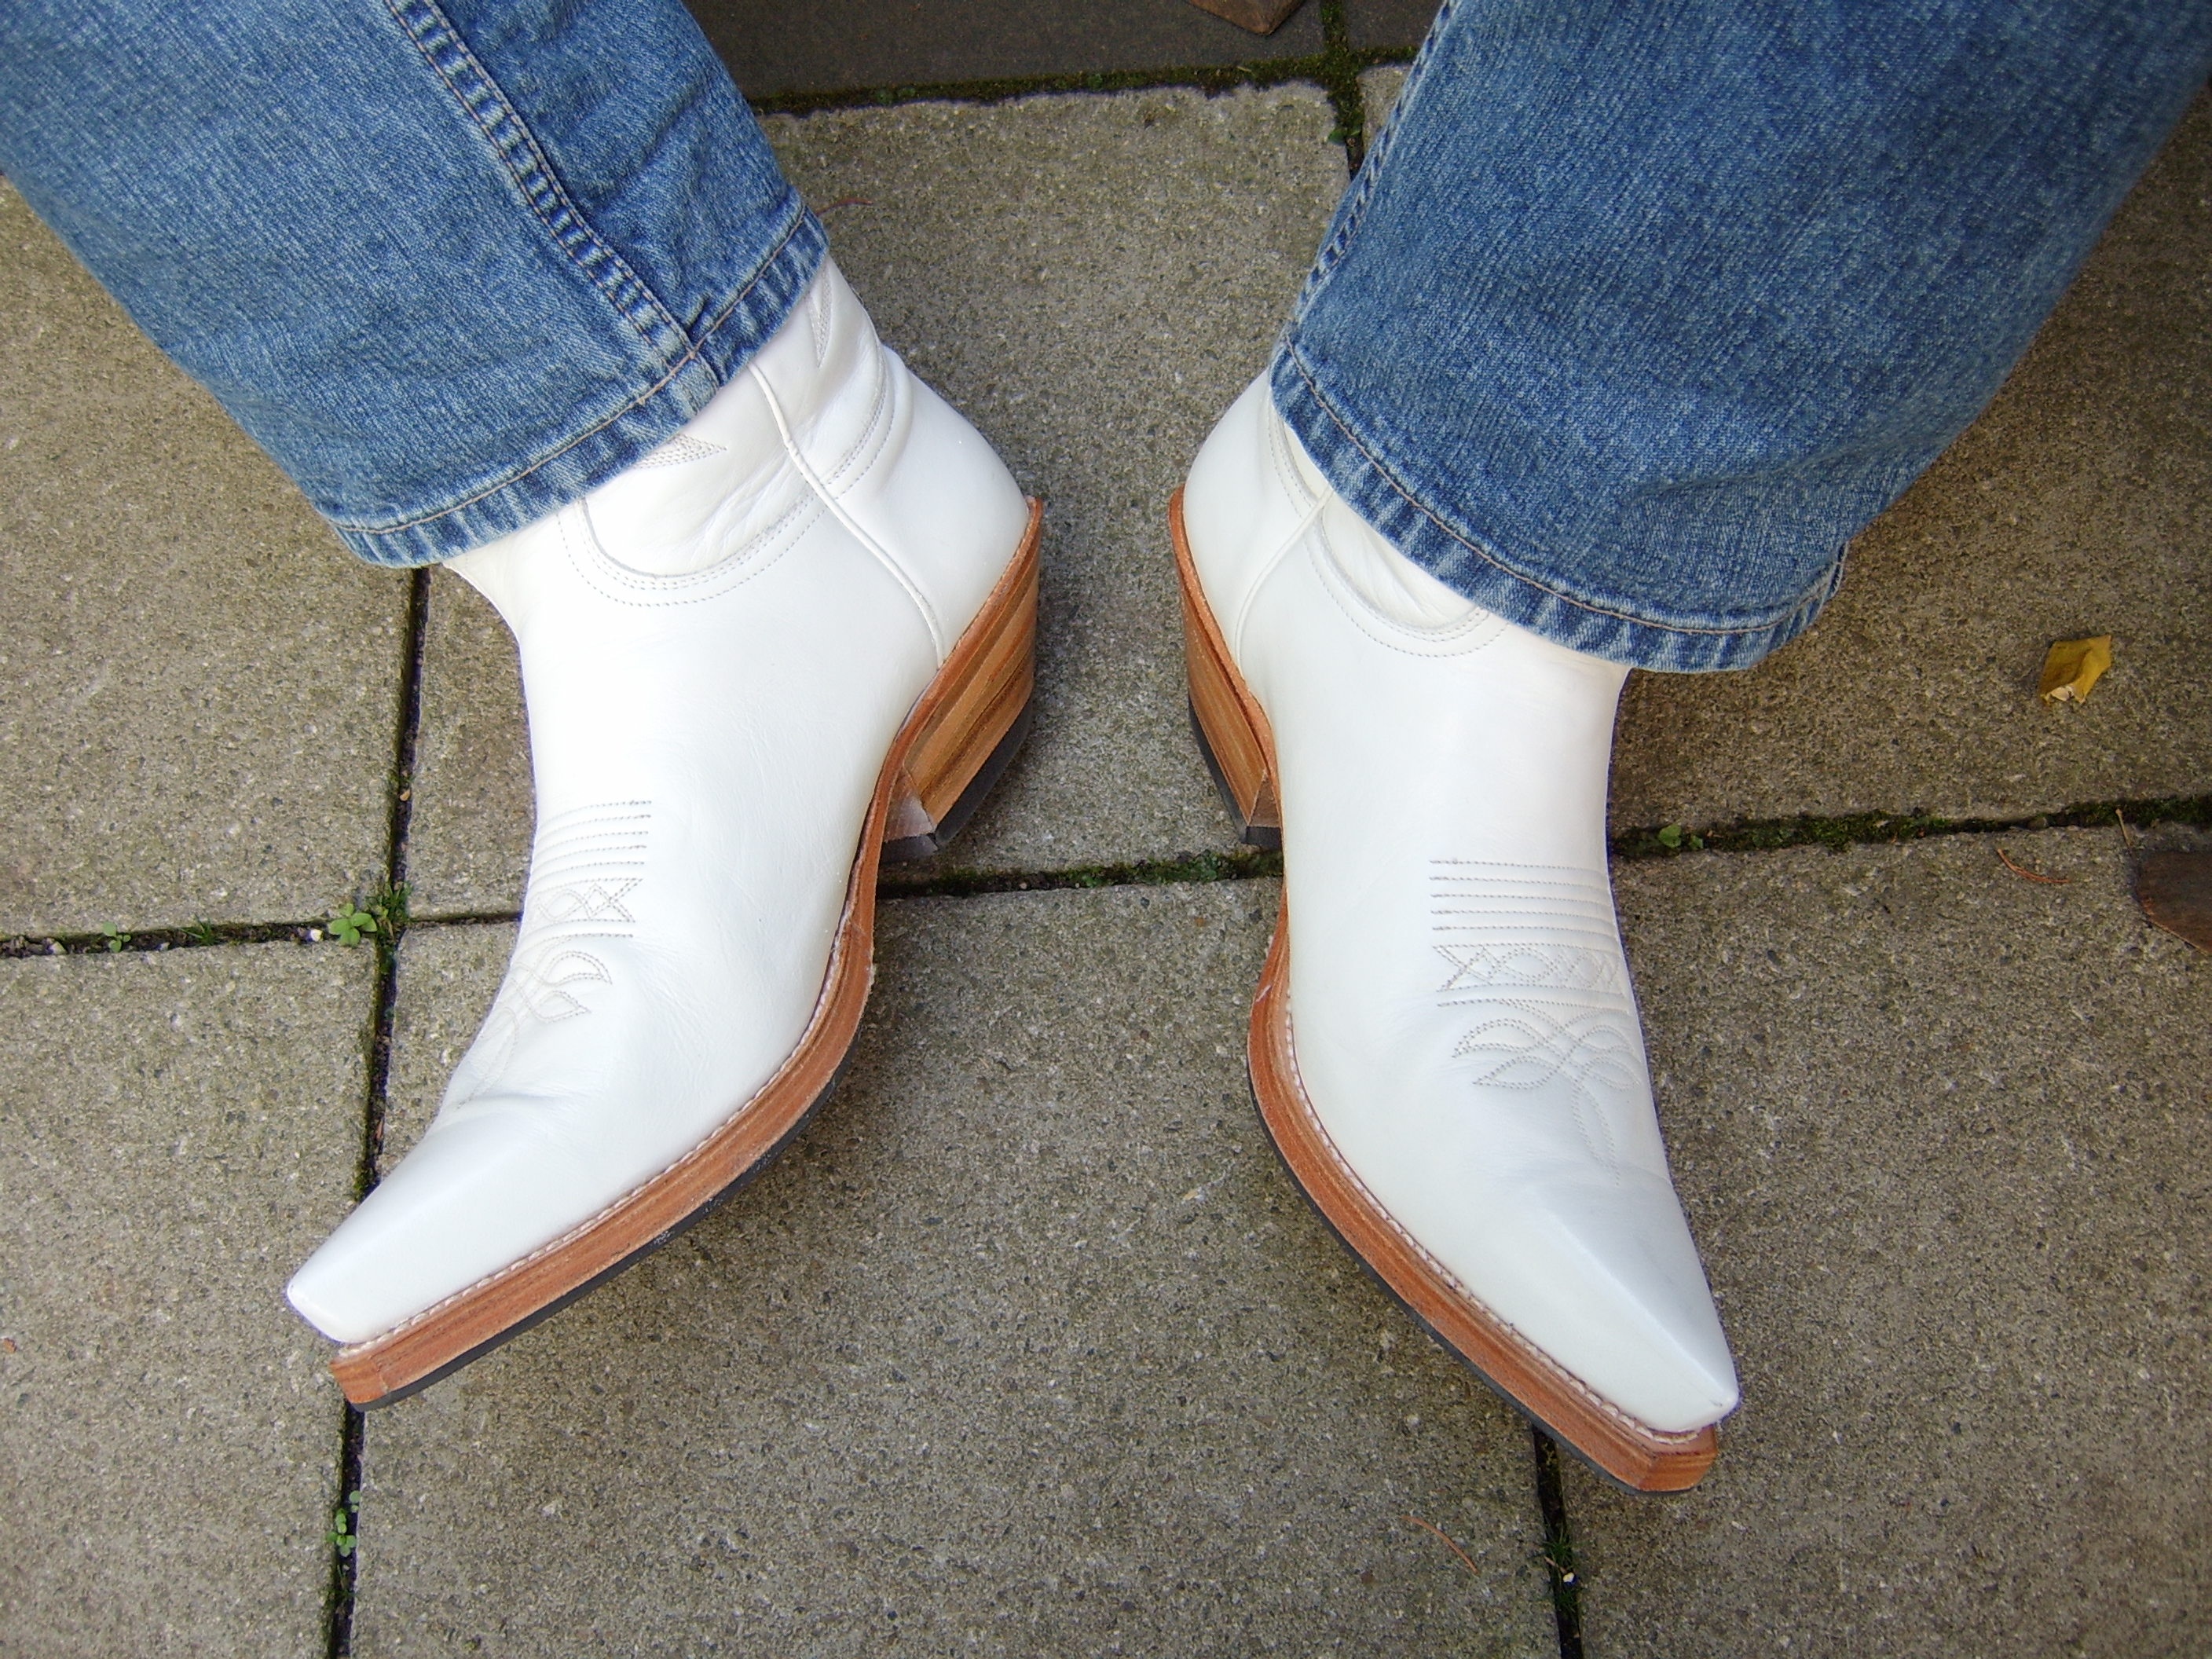
shoe, white, leg, blue, human body, boots, footwear, sock, cowboy boots, fashion accessory, high heeled footwear, outdoor shoe, western boots